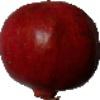
Label: pomegranate